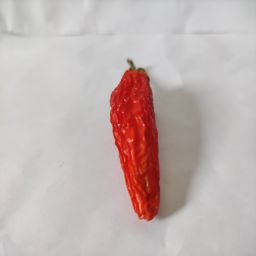
Crop: New Mexico Green Chile
Quality: Dried